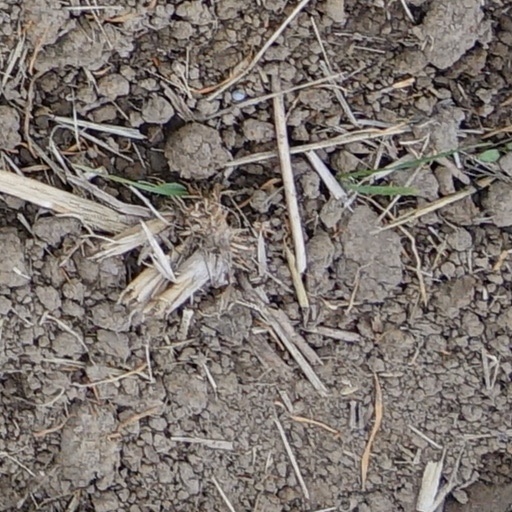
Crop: wheat